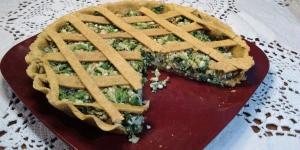
tarta de espinaca y ricota